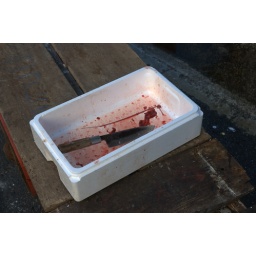
A sign that there was at least one person killing fish in the market, even though it was closed.